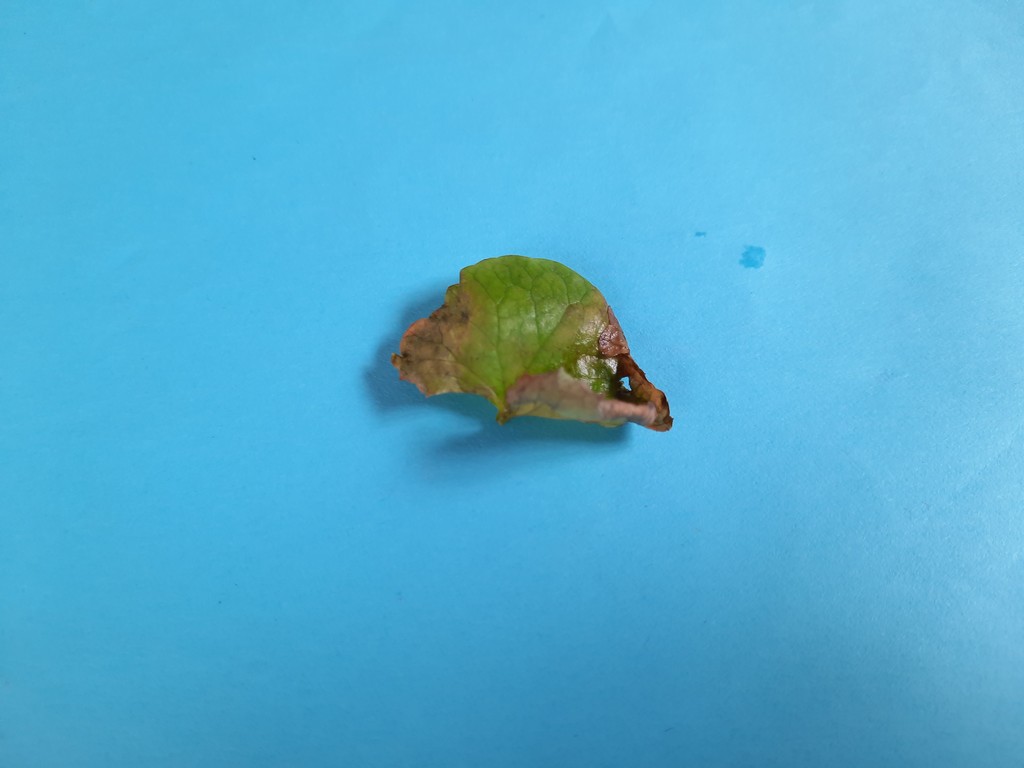
Label: Unhealthy